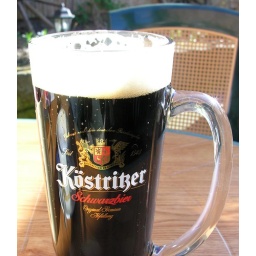
A cup of coffee in a glass of beer